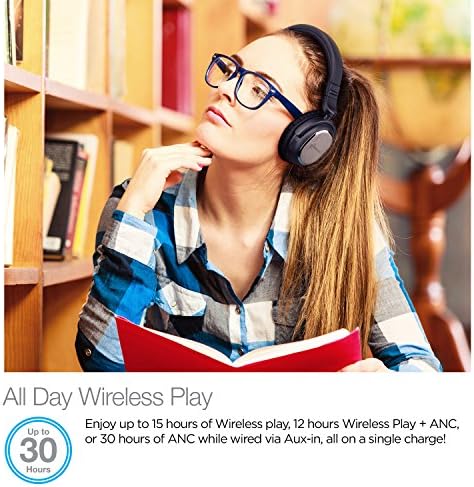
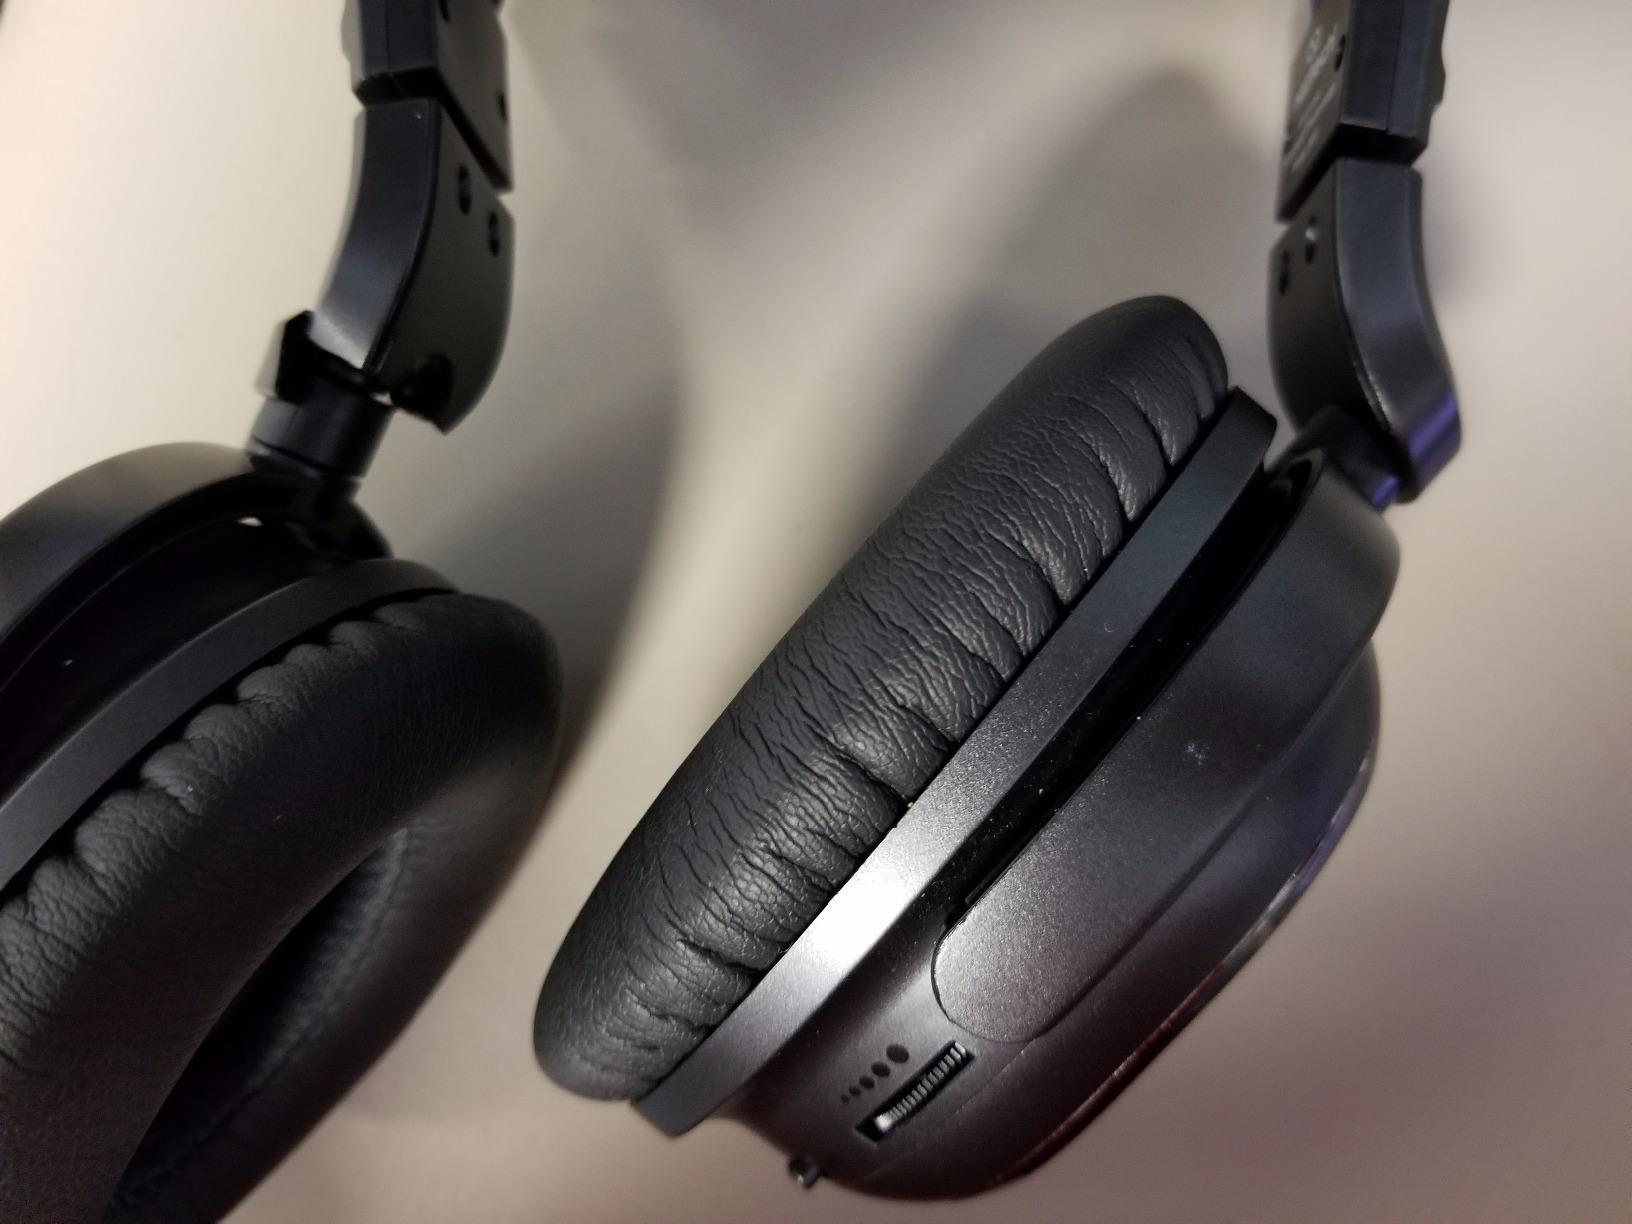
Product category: headphones
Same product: yes